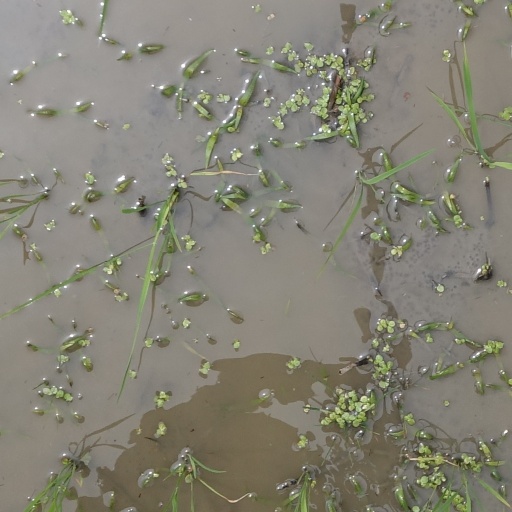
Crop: rice